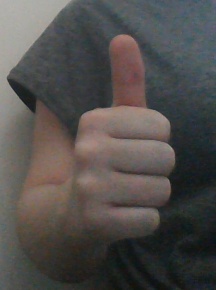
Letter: aleff